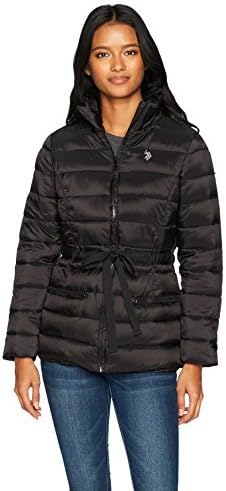
U.S. Polo Assn. Women's Puffer
Category: AMAZON FASHION
Established in 1890, the U.S. Polo Assn. is the governing body for the sport of polo in the united states. Indulge yourself in the iconic sophistication, luxury and comfort that the U.S. Polo Assn. products provide. You deserve the best.
Features: 100% Polyester | Imported | Machine Wash | Click on color named for a variety of styles | Iconic branding